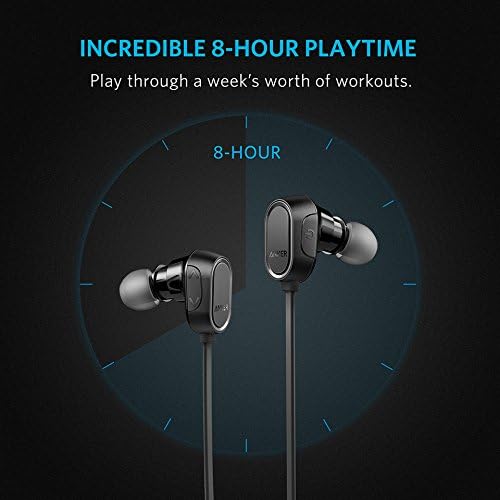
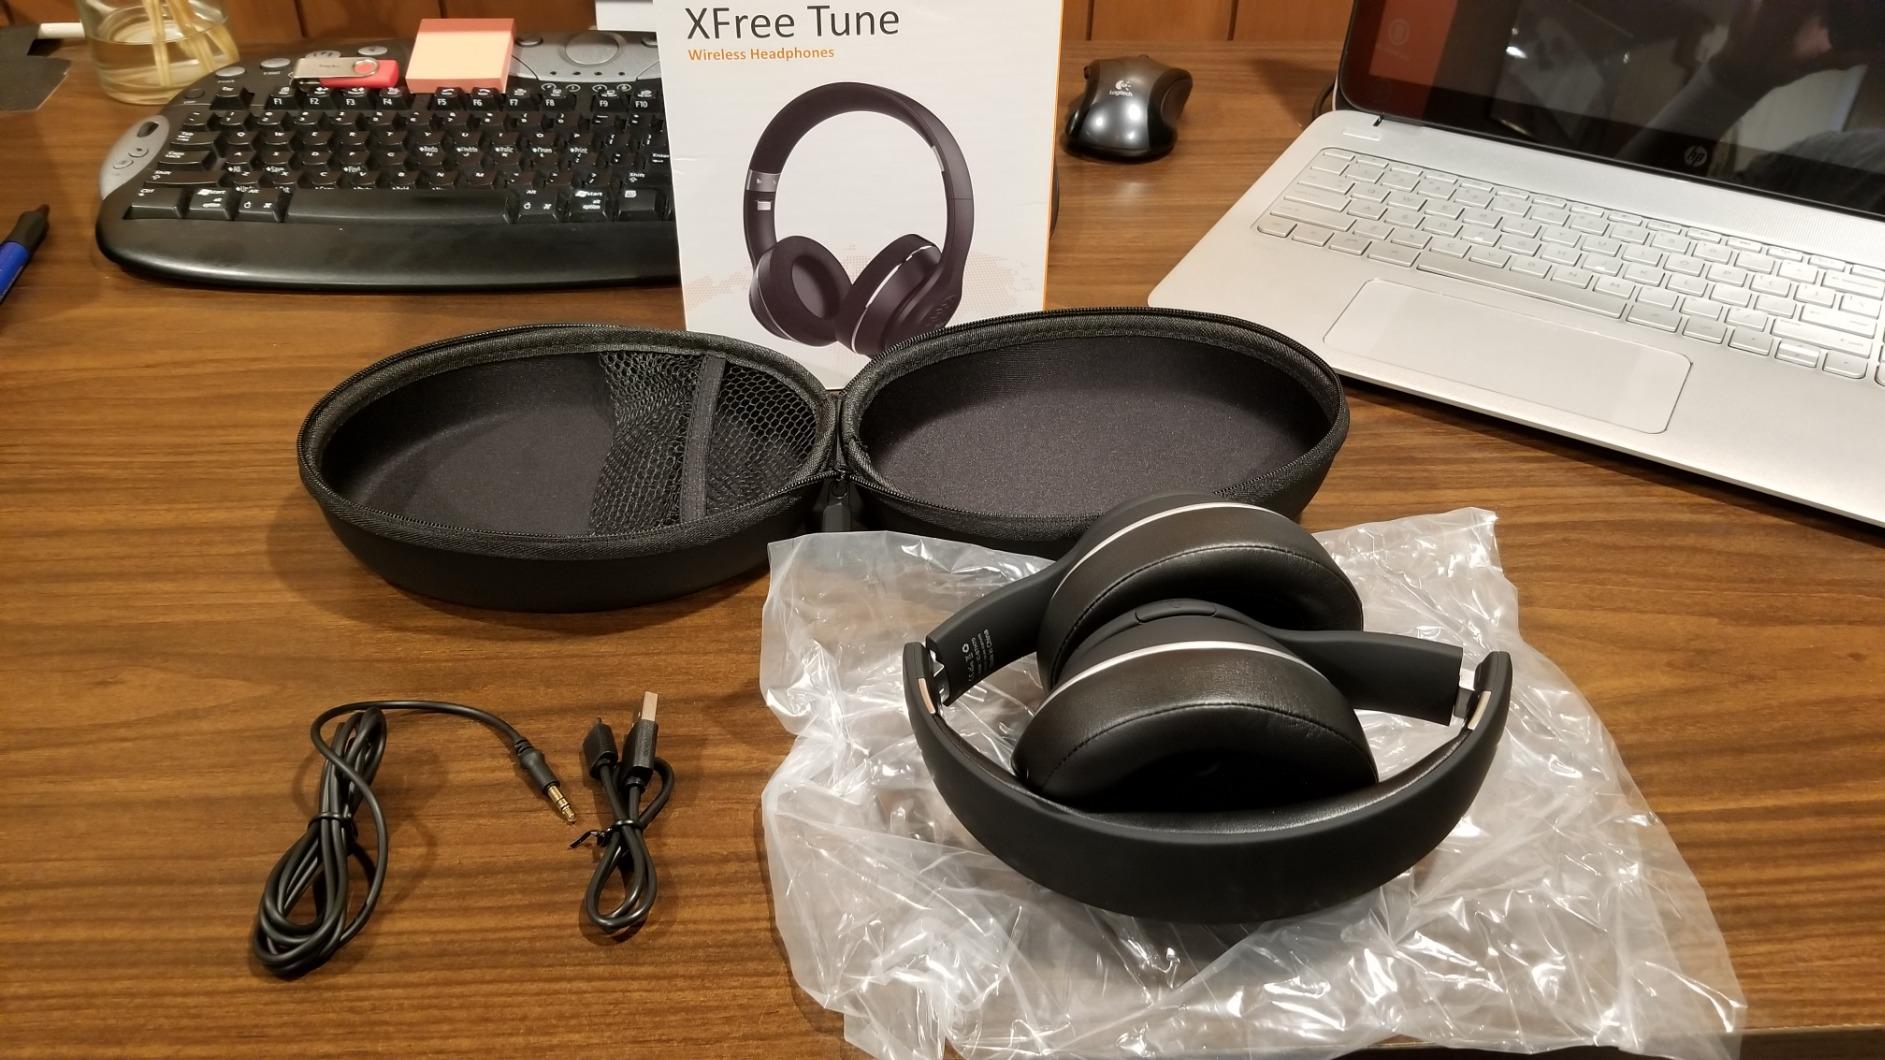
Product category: headphones
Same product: no